Torbjørn Økland

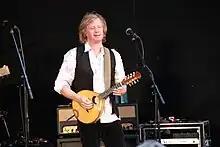
Torbjørn Økland in concert in Søgne 2011

Torbjørn Eirik Økland (born 25 December 1964) is a Norwegian musician. Together with Øyvind Staveland he was the founder of the Norwegian band Vamp.